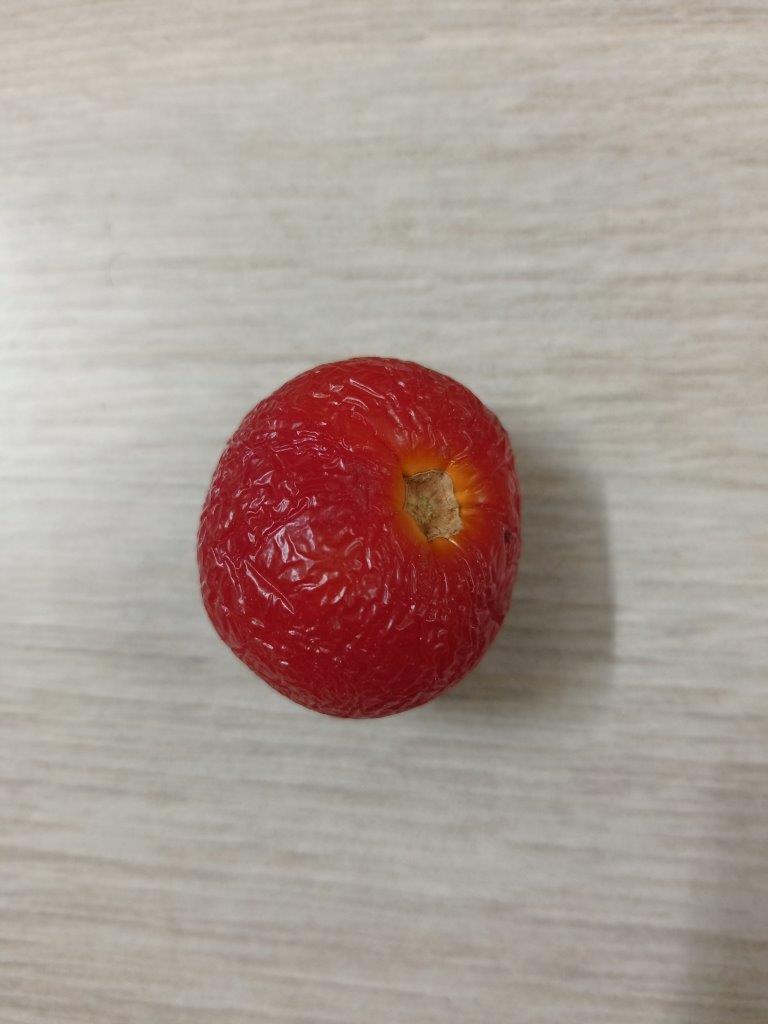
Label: Rotten